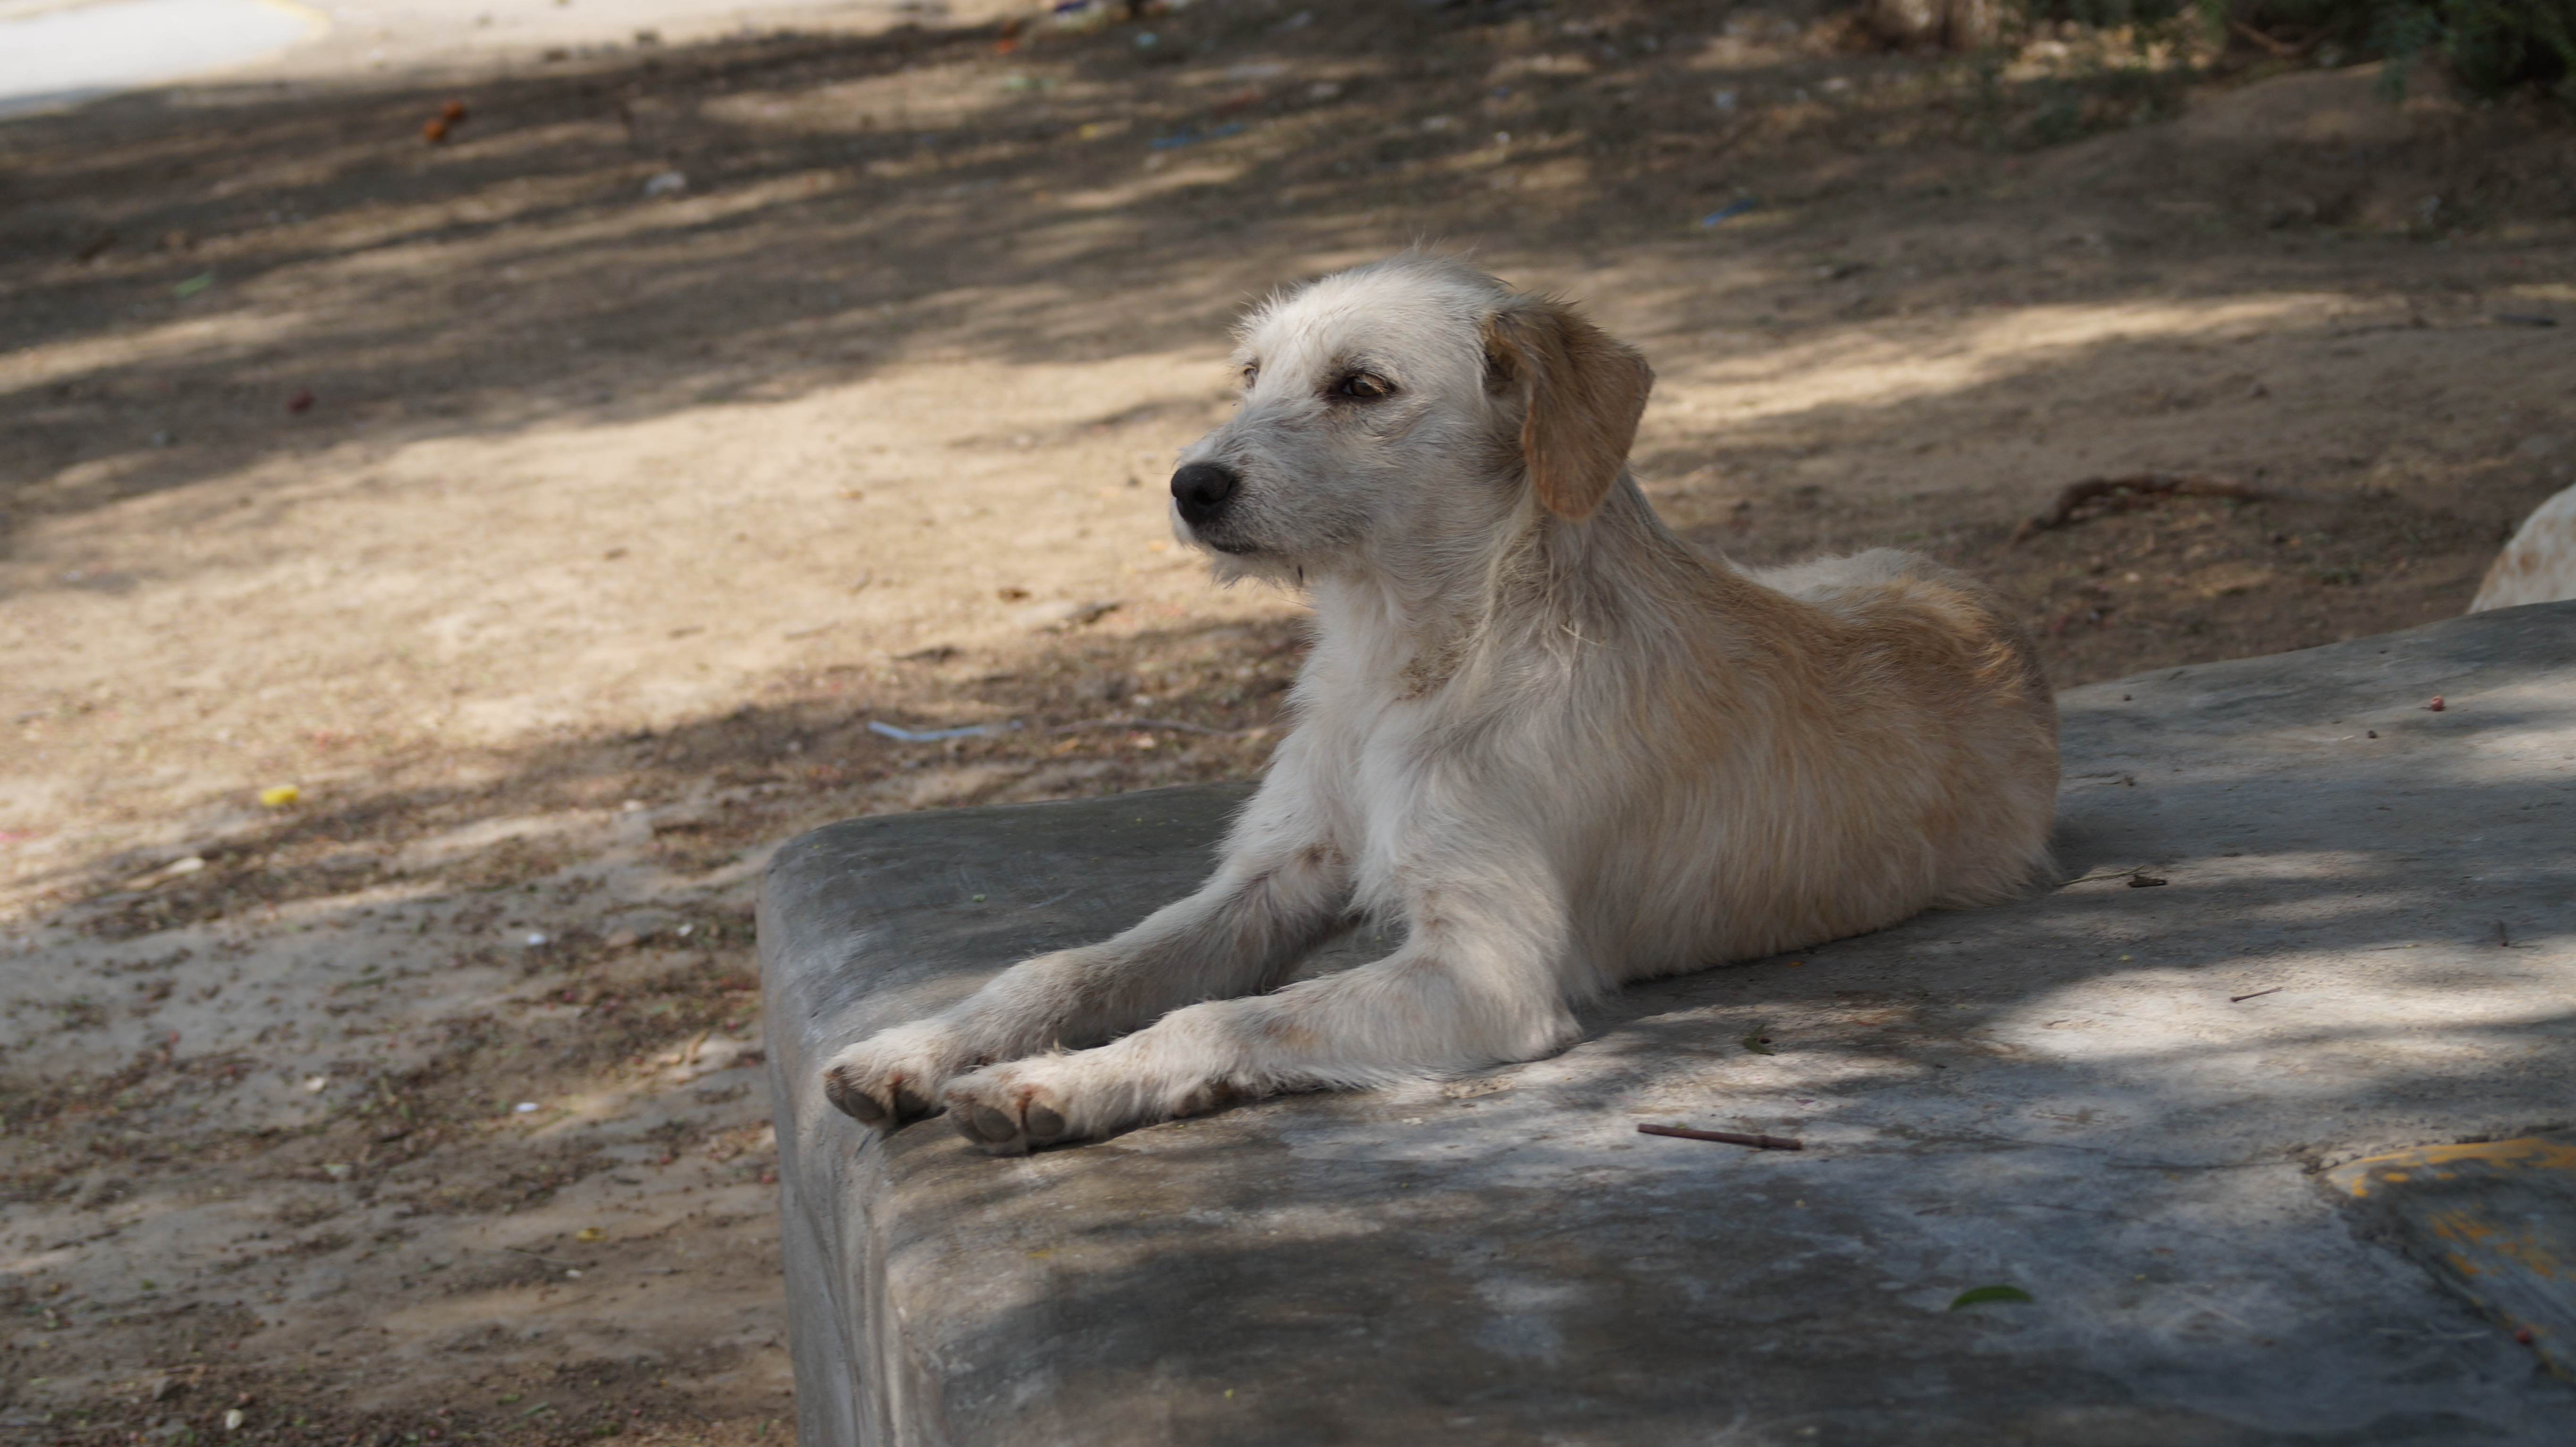
dog, mammal, vertebrate, canidae, dog breed, carnivore, maremma sheepdog, retriever, akbash dog, street dog, sporting group, golden retriever, companion dog, livestock guardian dog, fawn, slovak cuvac, kintamani